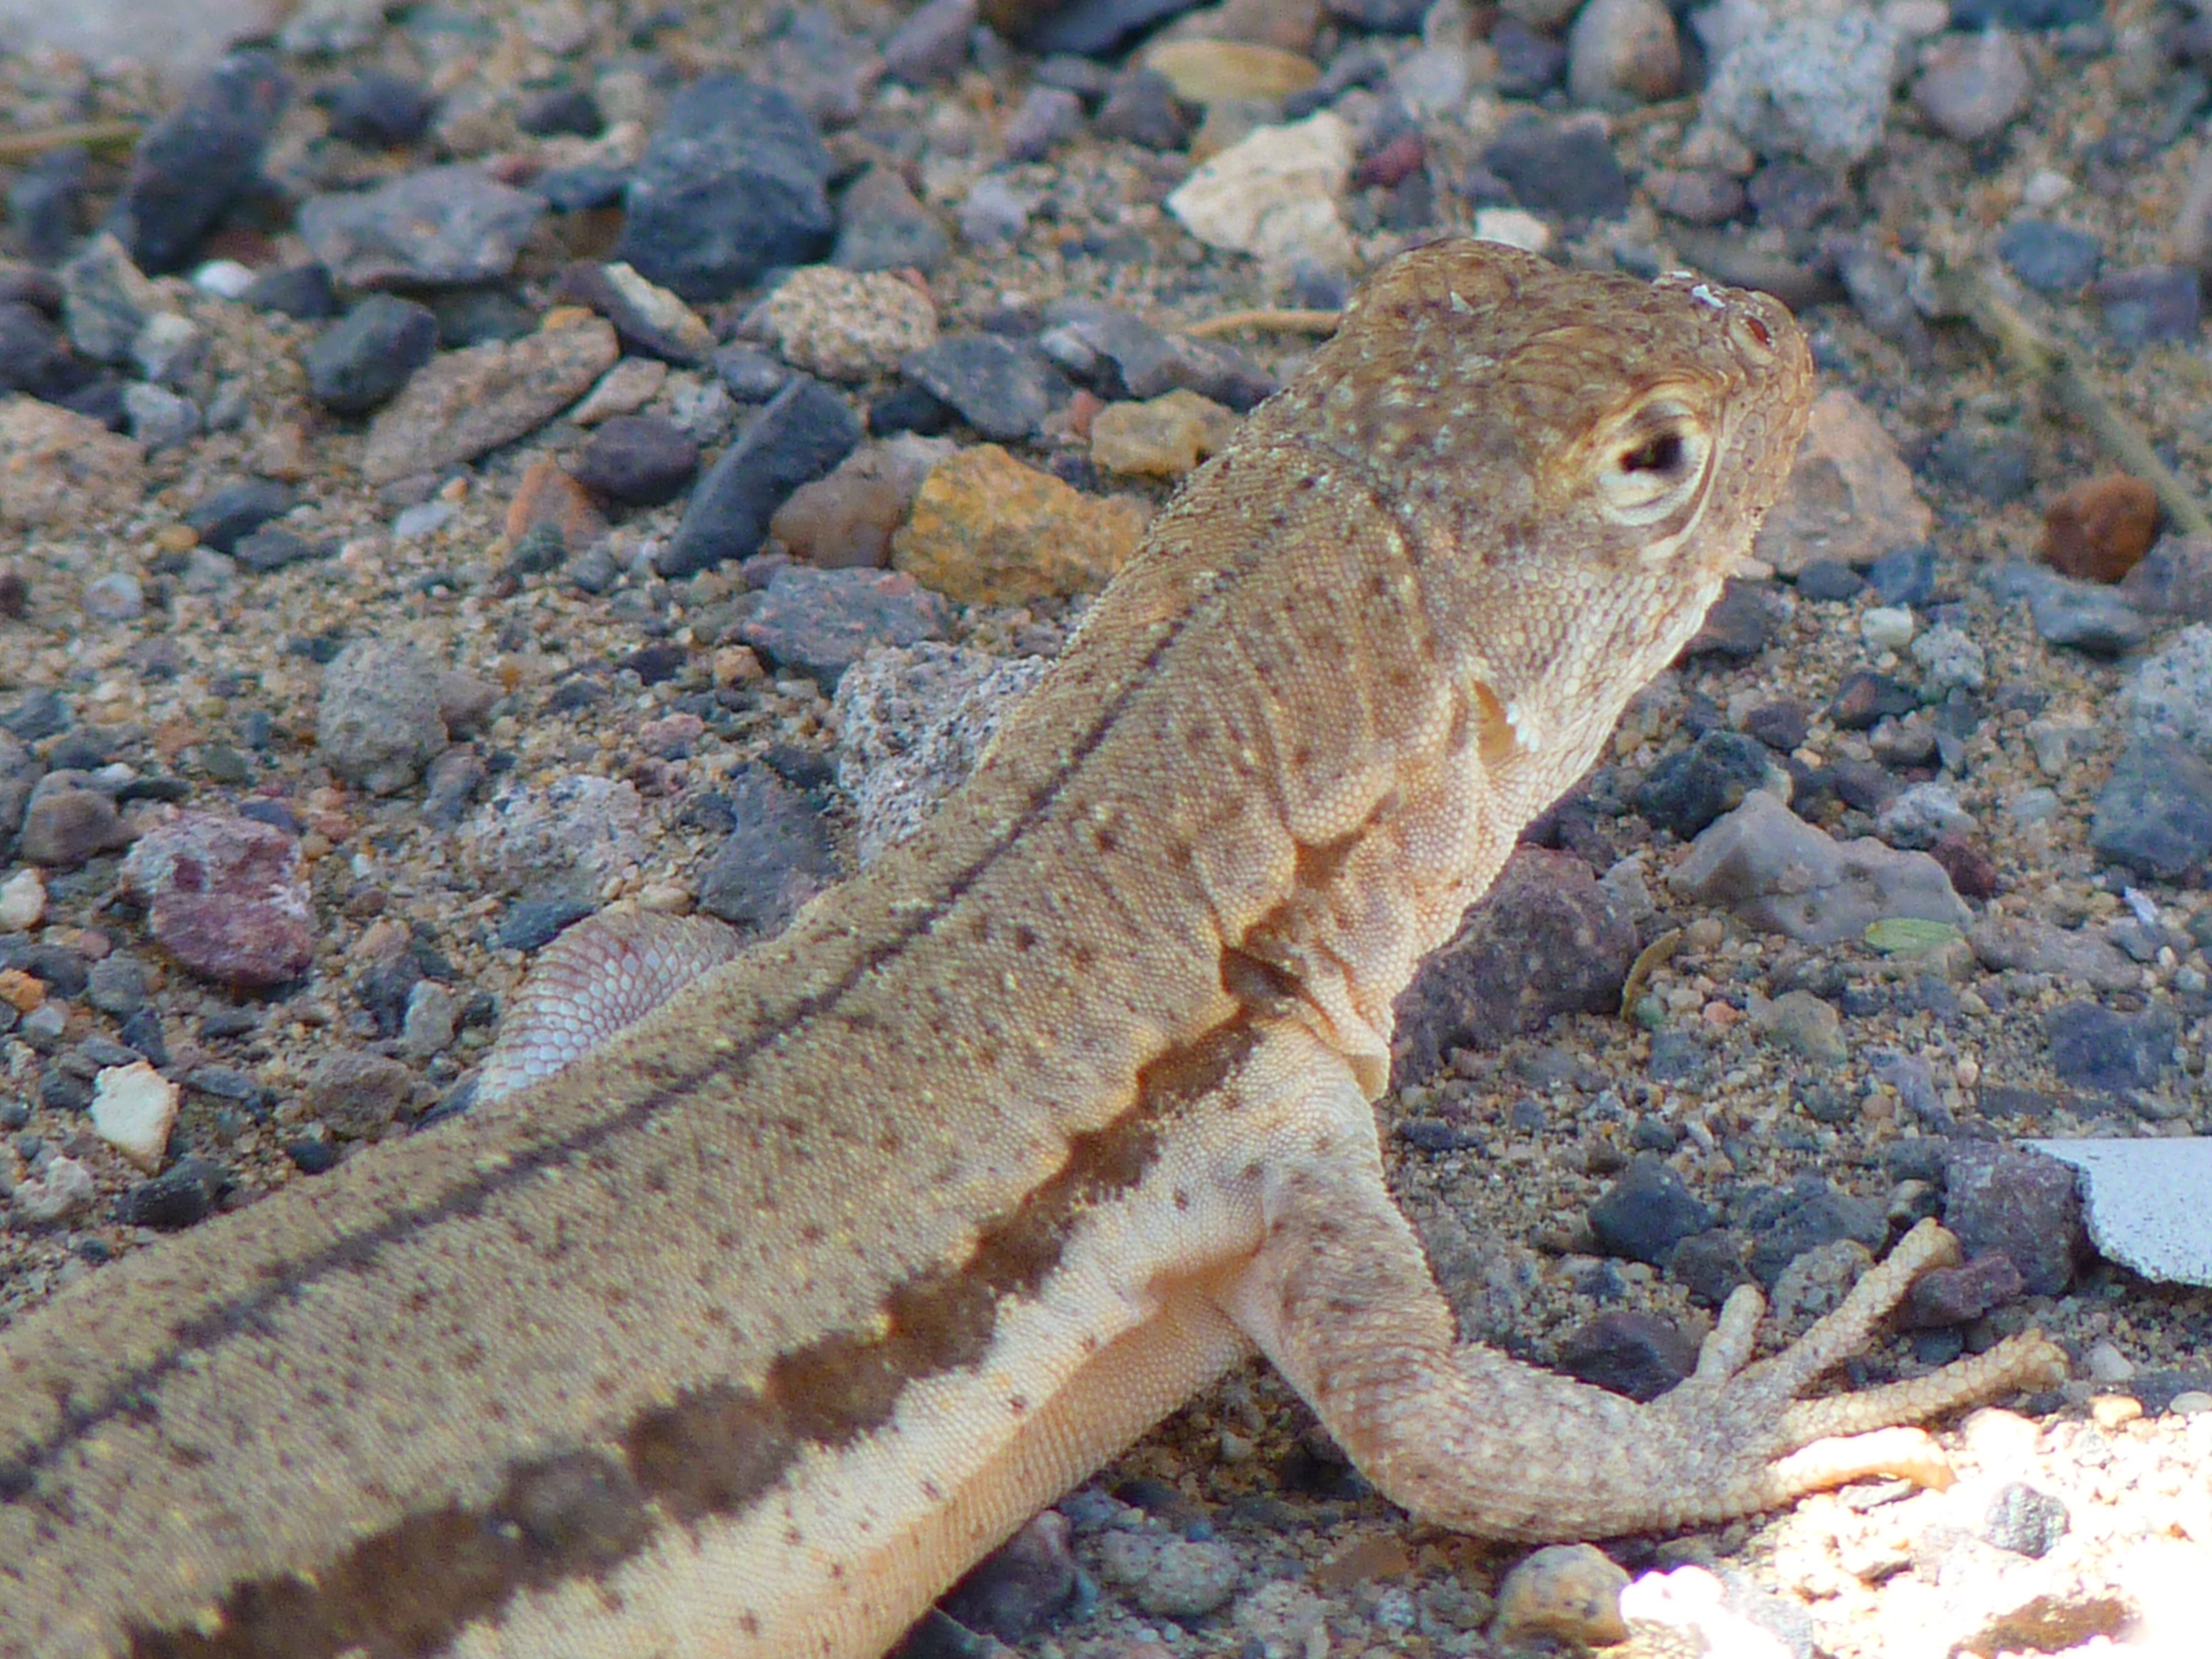
animal, wildlife, reptile, fauna, lizard, vertebrate, creature, lacerta, agamidae, agama, sidewinder, scaled reptile, lacertidae